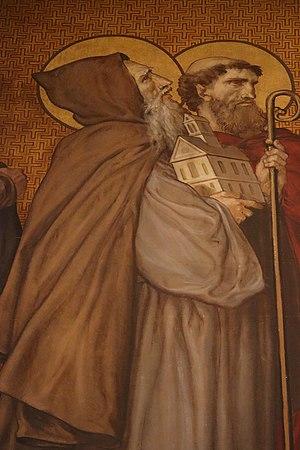
Saint Méen et Saint Austol. Procession des saints de Bretagne. Diocèse de Saint-Malo. Déambulatoire de la métropole Saint-Pierre de Rennes (35).